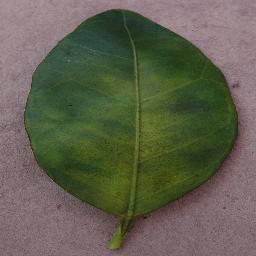
Label: Orange___Haunglongbing_(Citrus_greening)